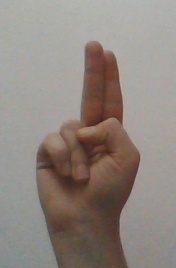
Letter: taa